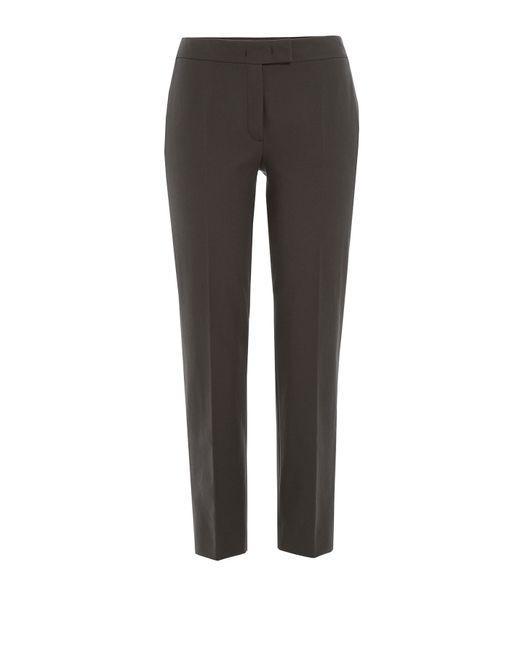
Schlichte braune coole Bürohose Freizeitkleidung